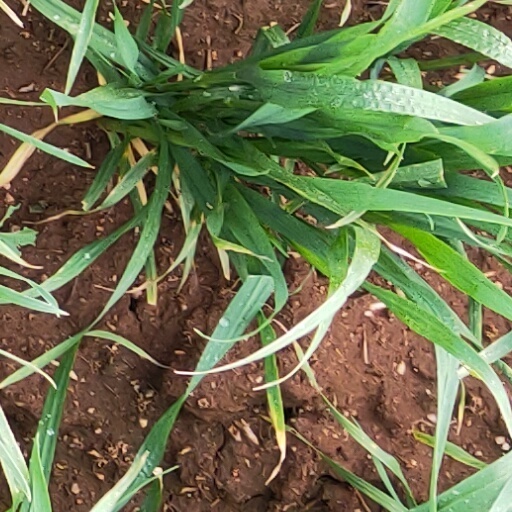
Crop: wheat